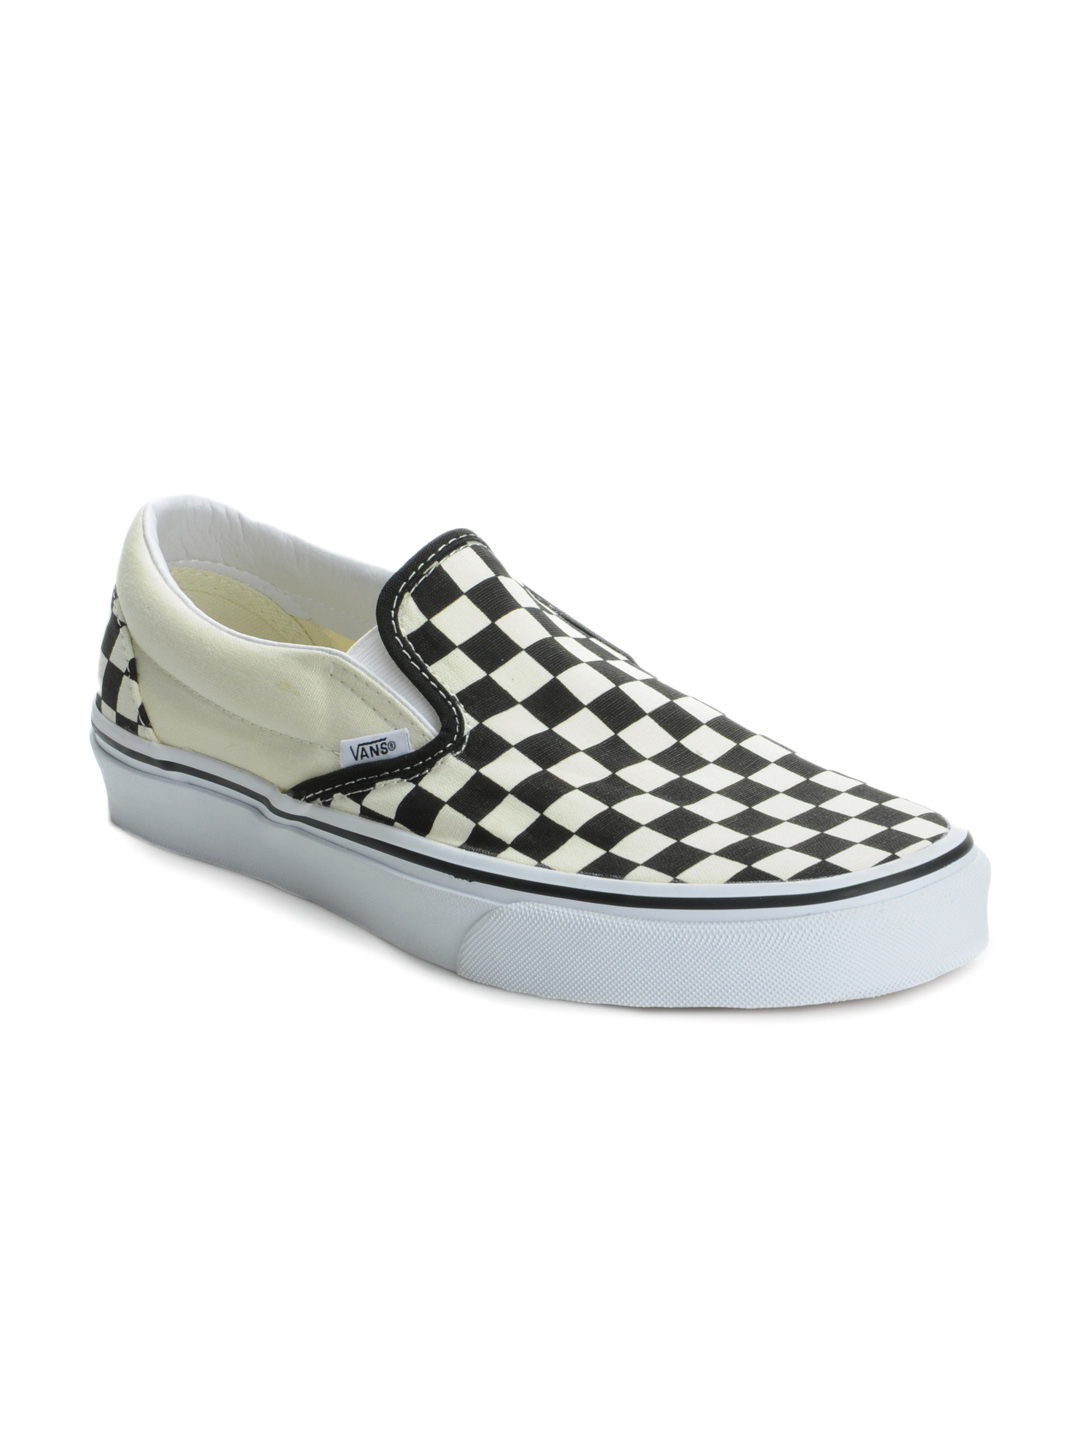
Vans Men Black & Cream Casual Shoes
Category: Footwear / Shoes / Casual Shoes
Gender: Men
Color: Cream
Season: Spring 2013
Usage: Casual